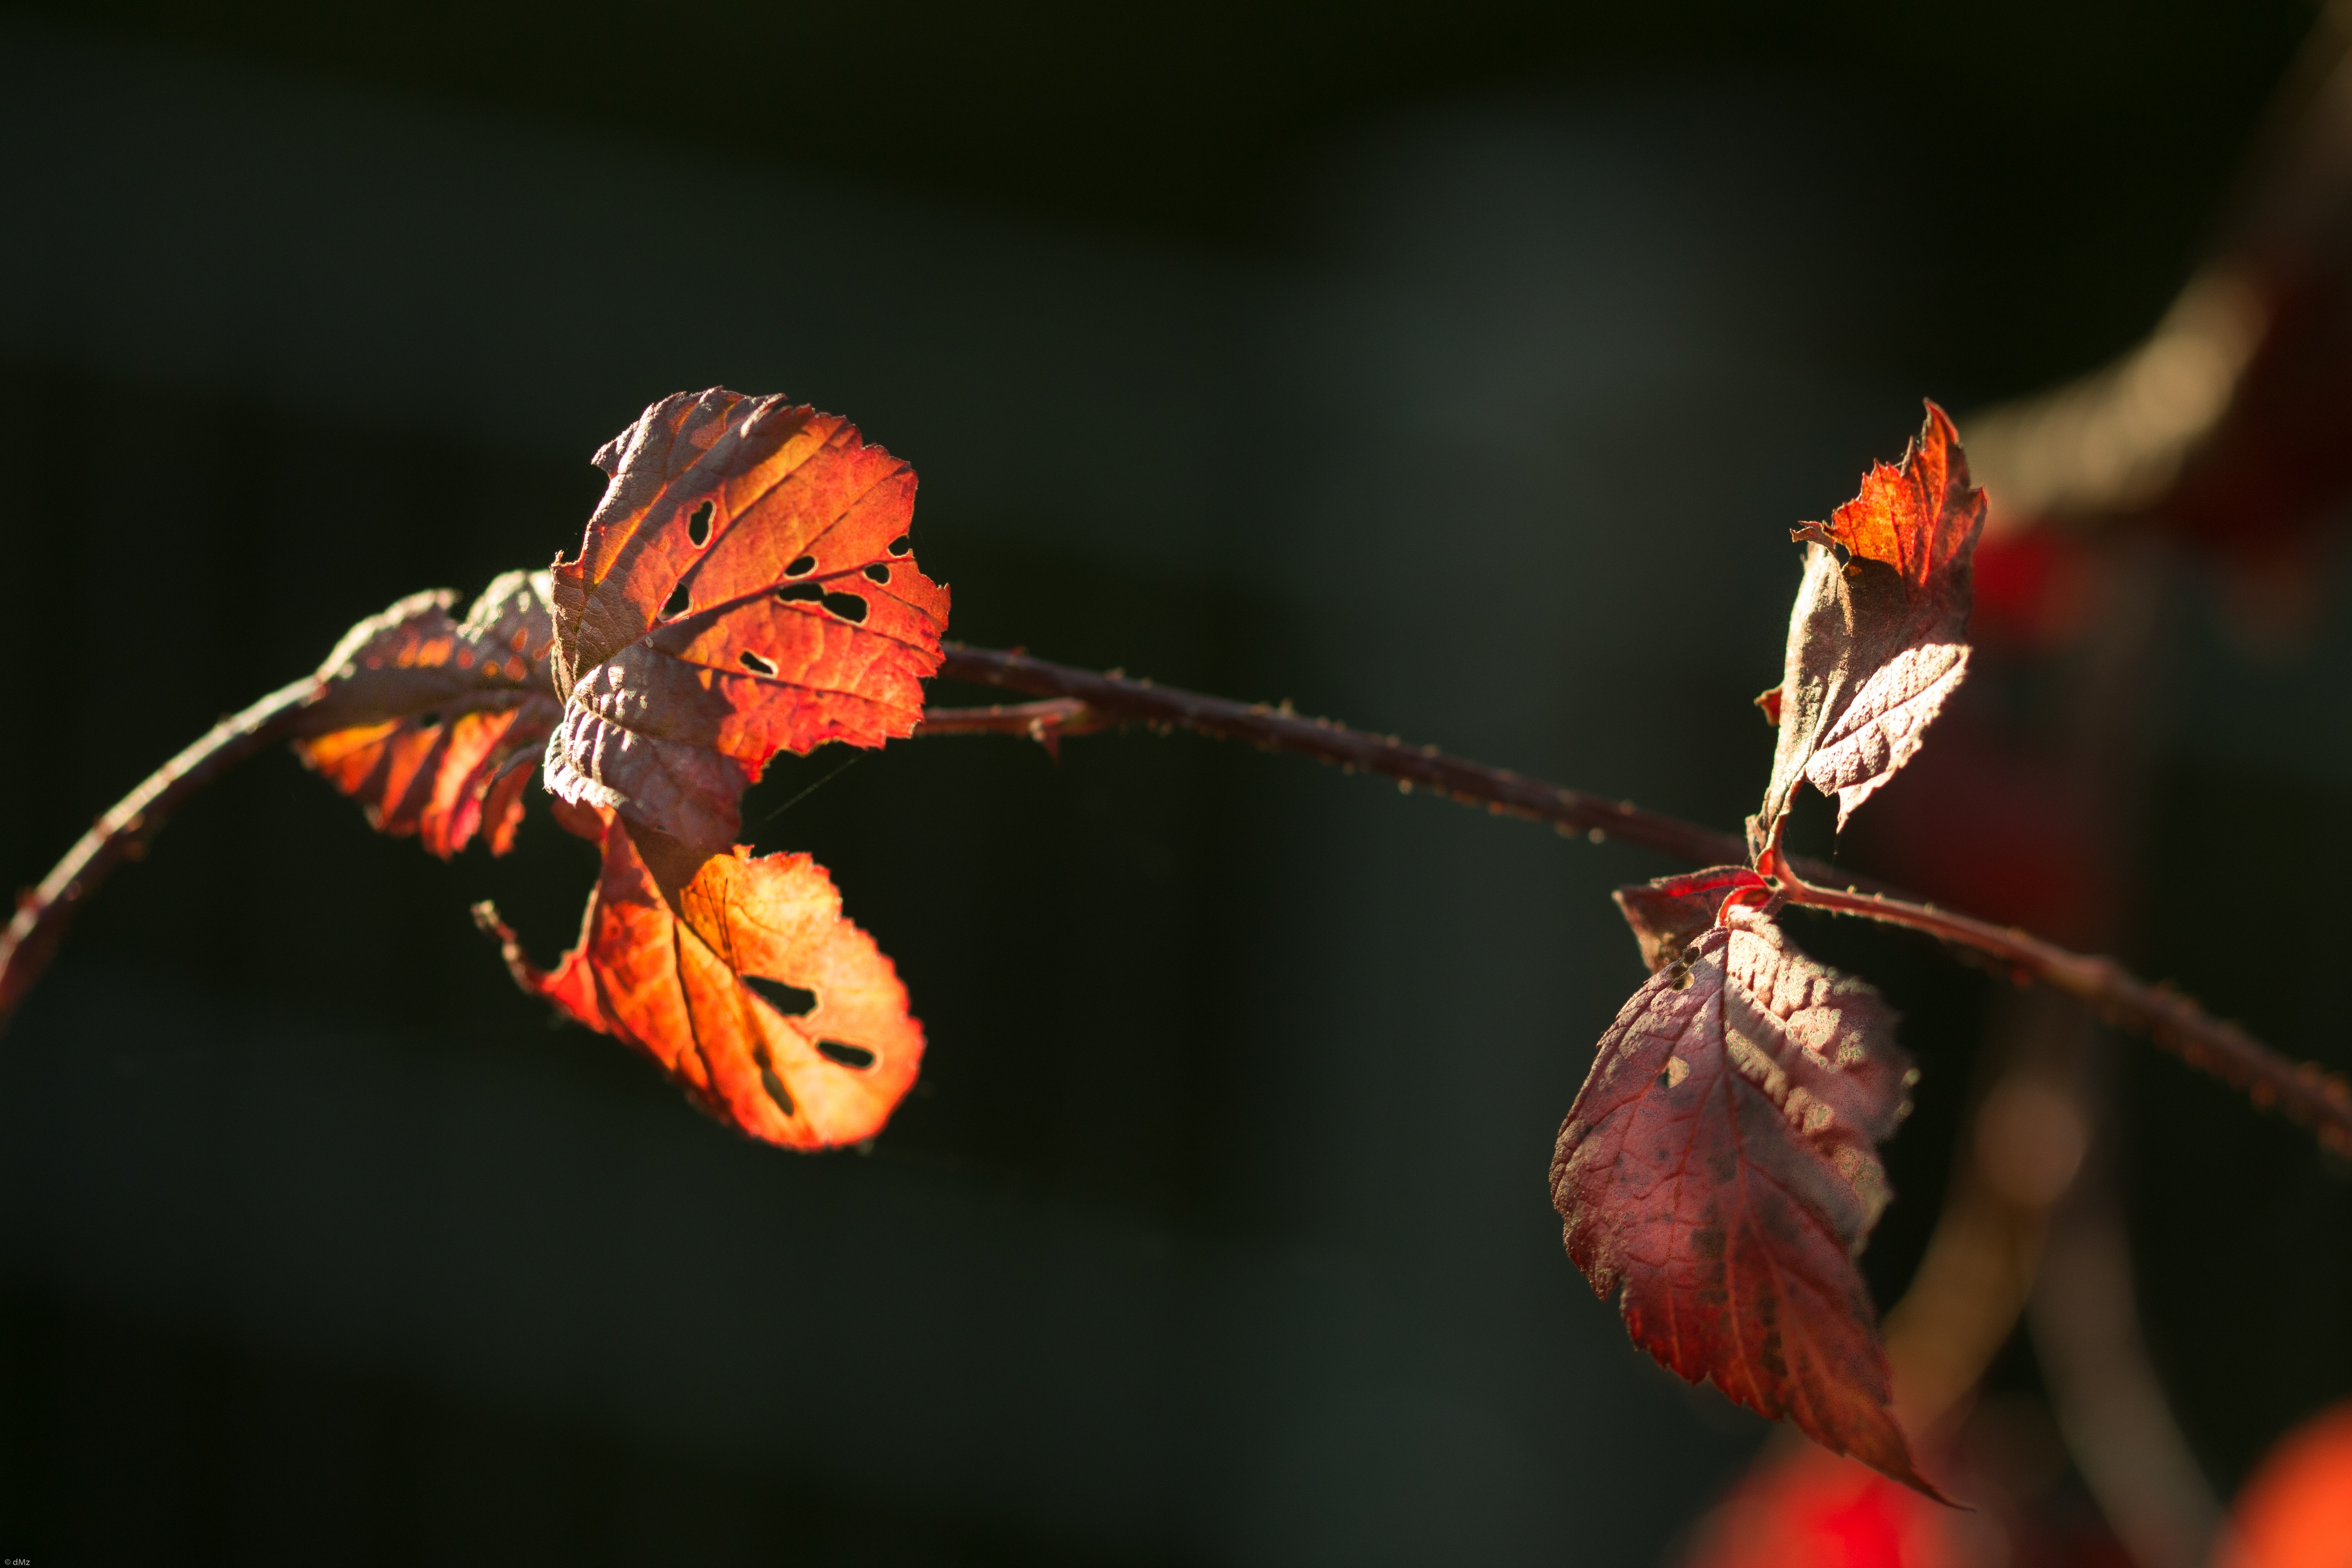
nature, branch, plant, photography, leaf, flower, petal, red, insect, autumn, butterfly, flora, fauna, invertebrate, close up, autumn mood, leaves, branches, dragonfly, detail, autumn colours, nectar, macro photography, arthropod, shadow play, plant stem